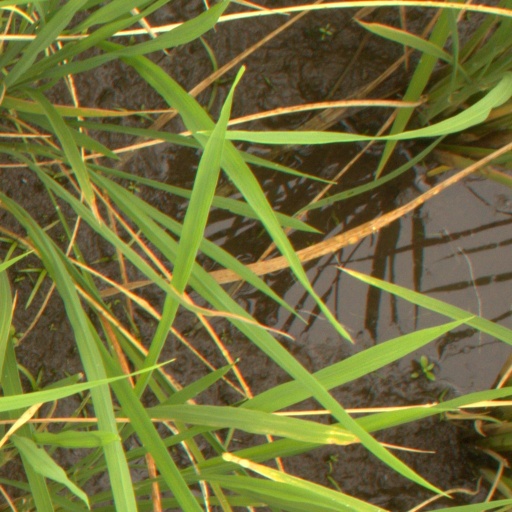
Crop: rice